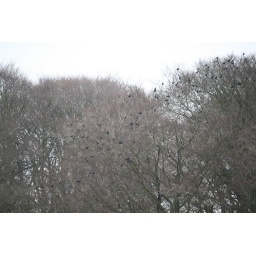
Re-enacting a scene from The Birds, there was a gang of crows flying about the trees around the village